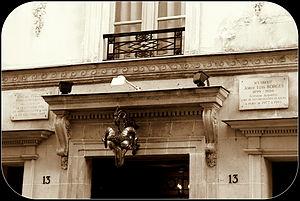
au ° 13, Borges et Wilde
L’Hôtel est le nom que porte depuis 1963 un établissement hôtelier sis 13, rue des Beaux-Arts dans le quartier Saint-Germain-des-Prés, l’un des quatre quartiers du 6ᵉ arrondissement de Paris.
La rue des Beaux-Arts est une rue du quartier Saint-Germain-des-Prés, l’un des quatre quartiers du 6ᵉ arrondissement de Paris.